Machine

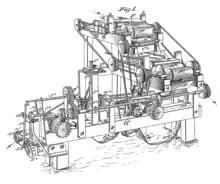
James Albert Bonsack's cigarette rolling machine was invented in 1880 and patented in 1881.

The earliest practical wind-powered machines, the windmill and wind pump, first appeared in the Muslim world during the Islamic Golden Age, in what are now Iran, Afghanistan, and Pakistan, by the 9th century AD. The earliest practical steam-powered machine was a steam jack driven by a steam turbine, described in 1551 by Taqi ad-Din Muhammad ibn Ma'ruf in Ottoman Egypt.